The Beatles in India

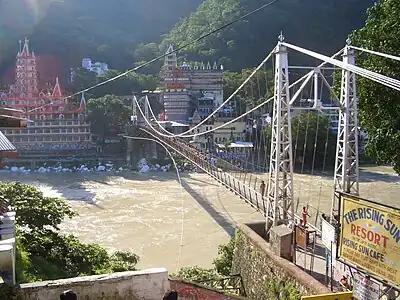
The Lakshman Jhula suspension bridge over the River Ganges

In February 1968, the English rock band the Beatles travelled to Rishikesh in northern India to take part in a Transcendental Meditation (TM) training course at the ashram of Maharishi Mahesh Yogi. The visit followed the Beatles' denunciation of drugs in favour of TM and received widespread media attention. The band's interest in the Maharishi's teachings was led by George Harrison's commitment, and it changed Western attitudes about Indian spirituality and encouraged the study of TM. The visit was also the most productive period for the Beatles' songwriting.